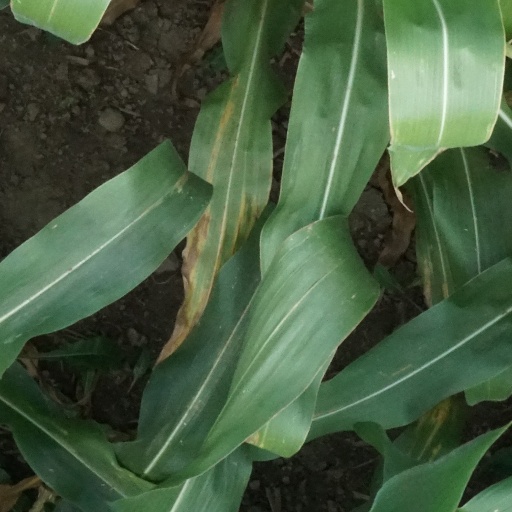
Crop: maize; corn